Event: Nepal Earthquake
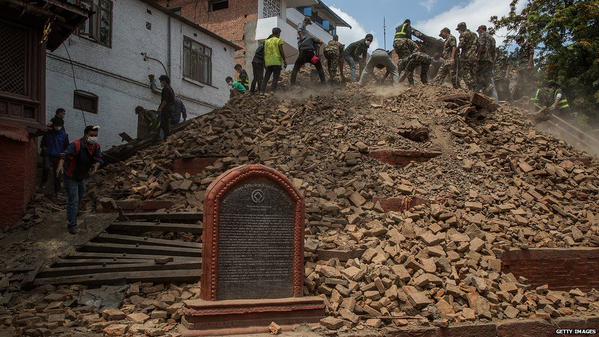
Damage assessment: damage